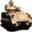
Label: tank